I Am Sorry

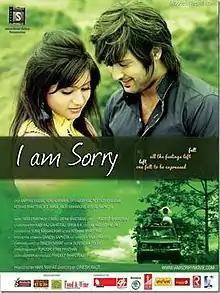
Theatrical poster

I Am Sorry (Nepali title "आई एम सरी" I am sorry) is a 2012 Nepali film directed by Dinesh Raut, starring Aaryan Sigdel, Keki Adhikari, Shyam Aryal, Neeta Dhungana, Keshab Bhattarai, and B.S. Rana. The film's plot focuses on two lovers: Shruti (Adhikari), a millionaire who leaves her home to get away from her hectic and busy schedule; and Guarav (Sigdel), a taxi driver who helps her find new accommodations.